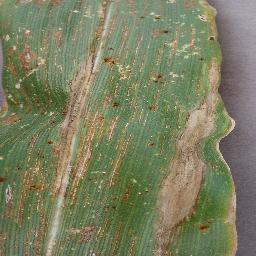
Label: Corn_(Maize)___Northern_Leaf_Blight